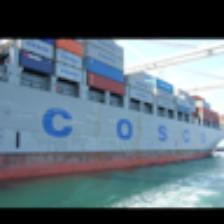
Label: NonHuman